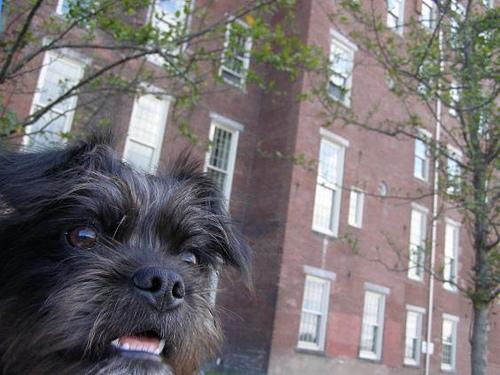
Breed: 200-n000012-affenpinscher